Taco trucks on every corner

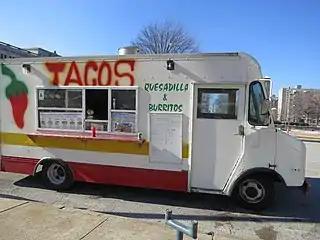
A taco truck in the downtown area of St. Louis, Missouri

The phrase "taco trucks on every corner" was used by American activist Marco Gutierrez, the co-founder of Latinos for Trump, on September 1, 2016 which received widespread attention during that year's presidential election. During an interview with MSNBC, Gutierrez referred to emigration from Mexico, stating that "My culture is a very dominant culture, and it's imposing and it's causing problems. If you don't do something about it, you're going to have taco trucks on every corner."